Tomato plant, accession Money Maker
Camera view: bottom (45 deg); turntable rotation: 90 degrees
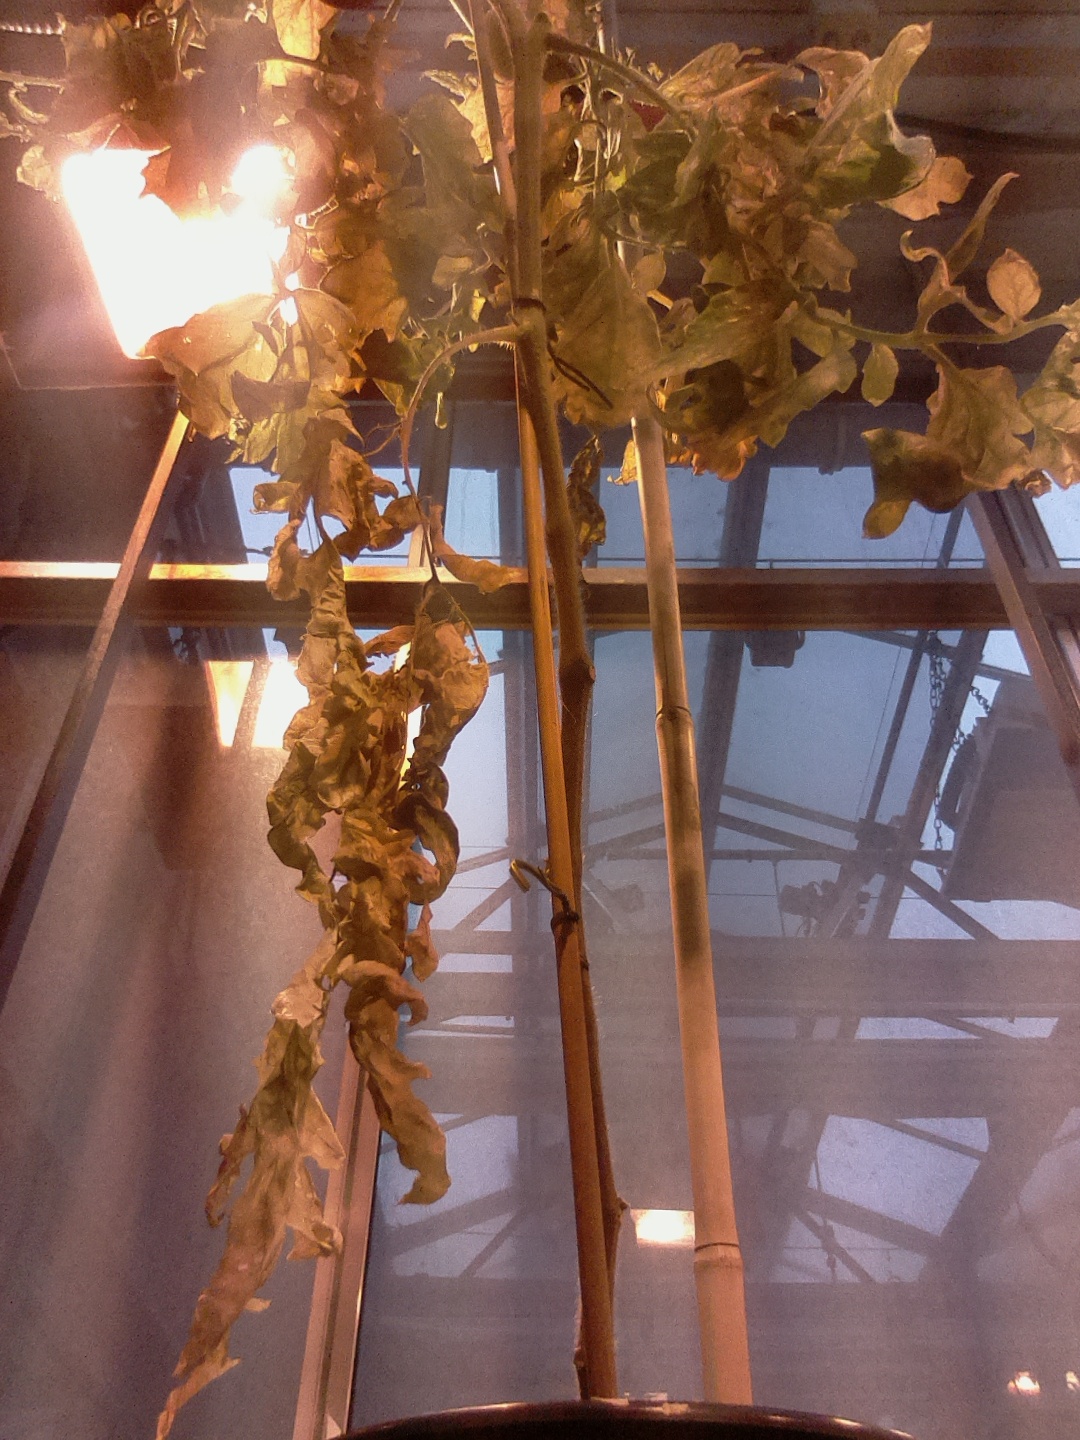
BBCH growth stage 83: 30%-40% of fruits show typical fully ripe color